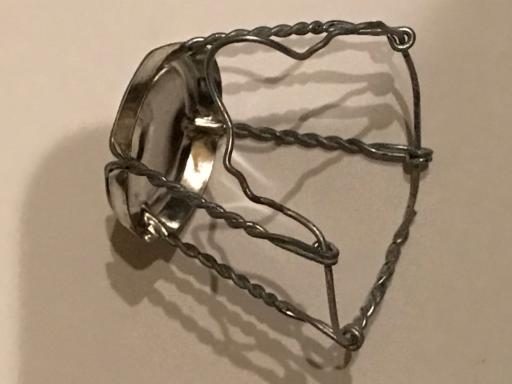
Label: metal